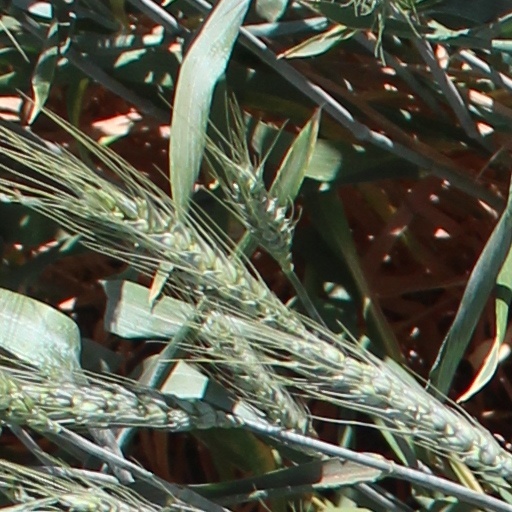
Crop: wheat